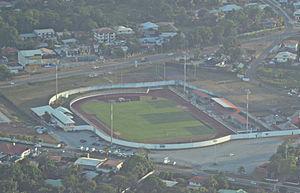
Le stade de Baduel, renommé stade Georges-Chaumet en 2014, est un stade multidisciplinaire situé a Cayenne, en Guyane. Il est utilisé principalement par l’équipe de football du CSC Cayenne.
La Guyane, /gɥijan/ en créole guyanais : Lagwiyann, est une région monodépartementale française située en Amérique du Sud, limitrophe du Brésil au sud-est et au sud, et du Suriname à l'ouest. Ses compétences, identiques aux autres régions et départements de France, sont regroupées depuis 2015 dans le cadre d'une collectivité territoriale unique dont l'organe délibérant est l'assemblée de Guyane. Son code Insee est le 973. Hors de France, la région est parfois appelée « Guyane française ». Avec une superficie de 83 846 km² et une population de 296 711 habitants, la Guyane est la deuxième région de France pour la superficie et la deuxième moins peuplée. C'est également le département le plus boisé, 97 % du territoire étant couvert d'une forêt équatoriale qui reste parmi les plus riches et les moins écologiquement fragmentées du monde, la forêt guyanaise.